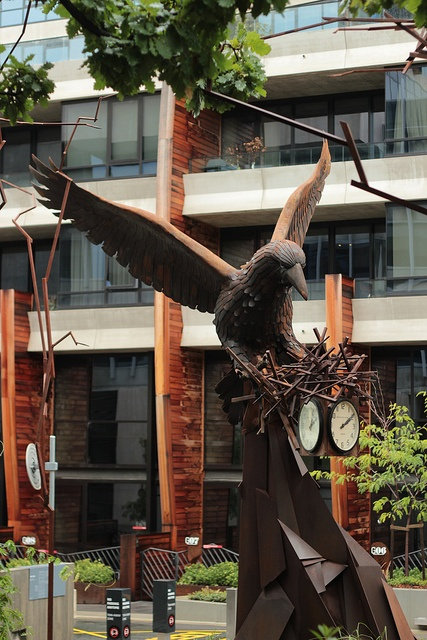
A large statue of a bird perched on top of a mountain.
A close-up of a metal statue of a bird landing on the nest.
A bird swooping down to grab an umbrella.
a close up of a statue of an eagle and a nest
There is a bird statue and clocks outside of an apartment building.